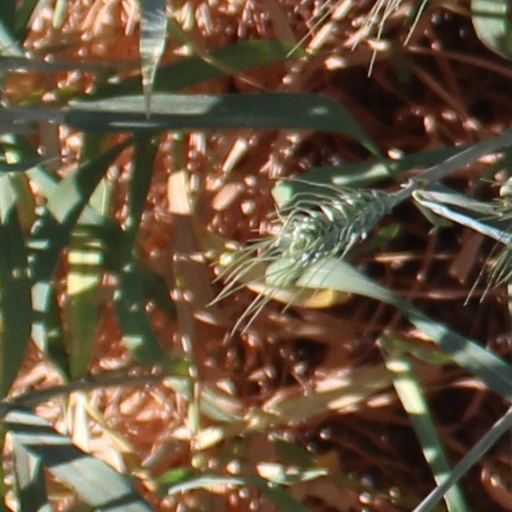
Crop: wheat